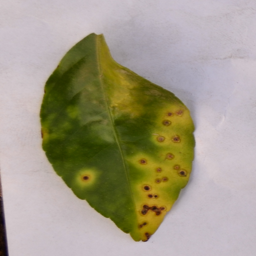
Plant part: leaf
Disease: canker